Mykonos

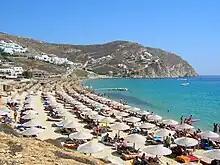
Elia Beach

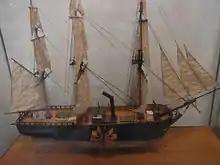
Aegean Maritime Museum exhibit

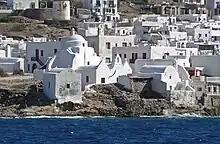
Church of Paraportiani

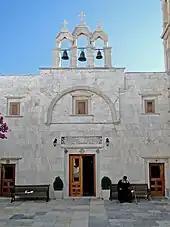
Monastery in Ano Mera

The original Neoclassical building underwent refurbishments and expansions in the 1930s and 1960s and the large eastern room was added in 1972. The museum contains artefacts from the neighbouring island Rhenia, including 9th- to 8th-century BC ceramic pottery from the Cyclades and 7th- to 6th-century BC works from other areas in the Aegean. Its most famous item is the large vase produced in Tinos, showing scenes from the fall of Troy.